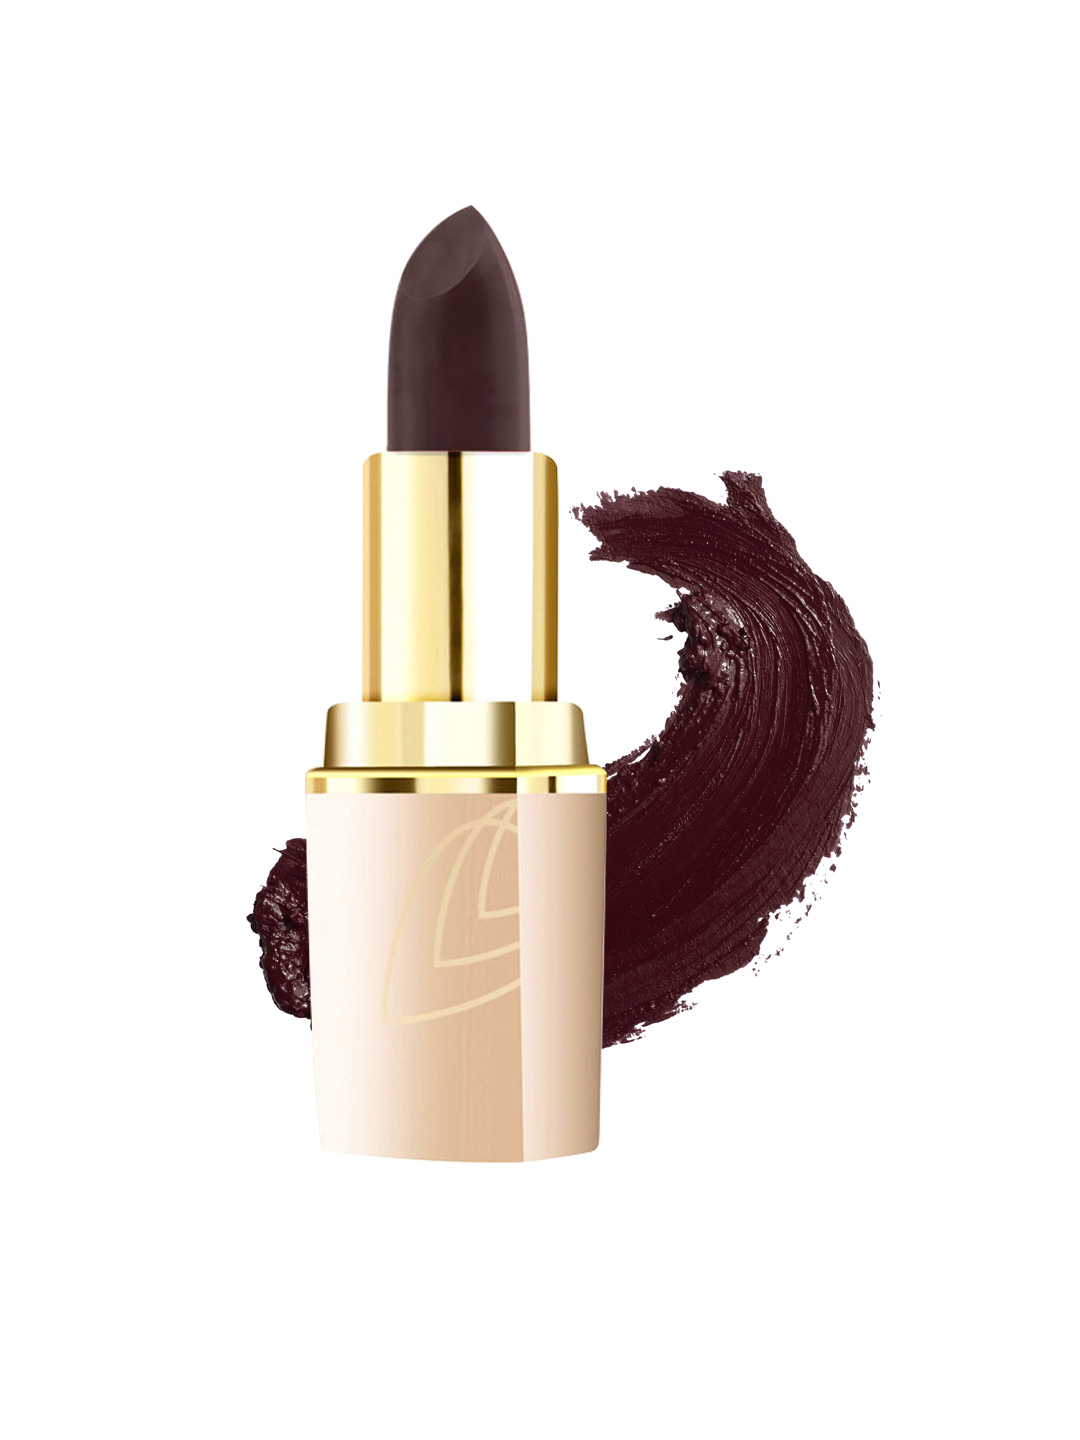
Lotus Herbals Pure Colours Lilac Breeze Lipstick 681
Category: Personal Care / Lips / Lipstick
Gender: Women
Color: Coffee Brown
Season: Spring 2017
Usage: NA